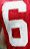
Number: 6